Fortifications of Malta

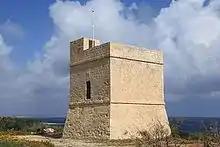
Għallis Tower in Naxxar

Although Mdina was no longer the capital city, the Order still strengthened the city's defences, and gradually upgraded its medieval walls into a gunpowder fortress. In the 1540s, during the magistracy of Juan de Homedes y Coscon, two bastions were built on the corners of the city's land front. The central De Redin Bastion was built by Grand Master Martin de Redin in the mid-17th century. The city was damaged during the 1693 Sicily earthquake, and repairs were made over the course of the 18th century. During the rebuilding, the city's entrance was replaced by a larger gate by the architect Charles François de Mondion in 1724, and the last modifications were made in 1746, when Despuig Bastion was completed. There were other plans to strengthen the city but these were not implemented as the Order focused on the fortifications at the harbour area.